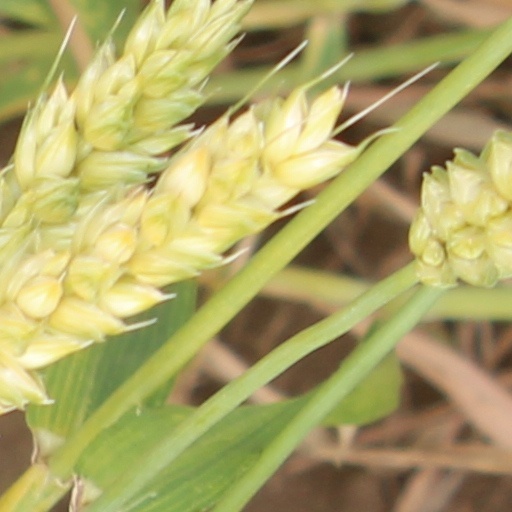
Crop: wheat